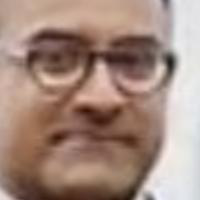
Age group: age 41-55